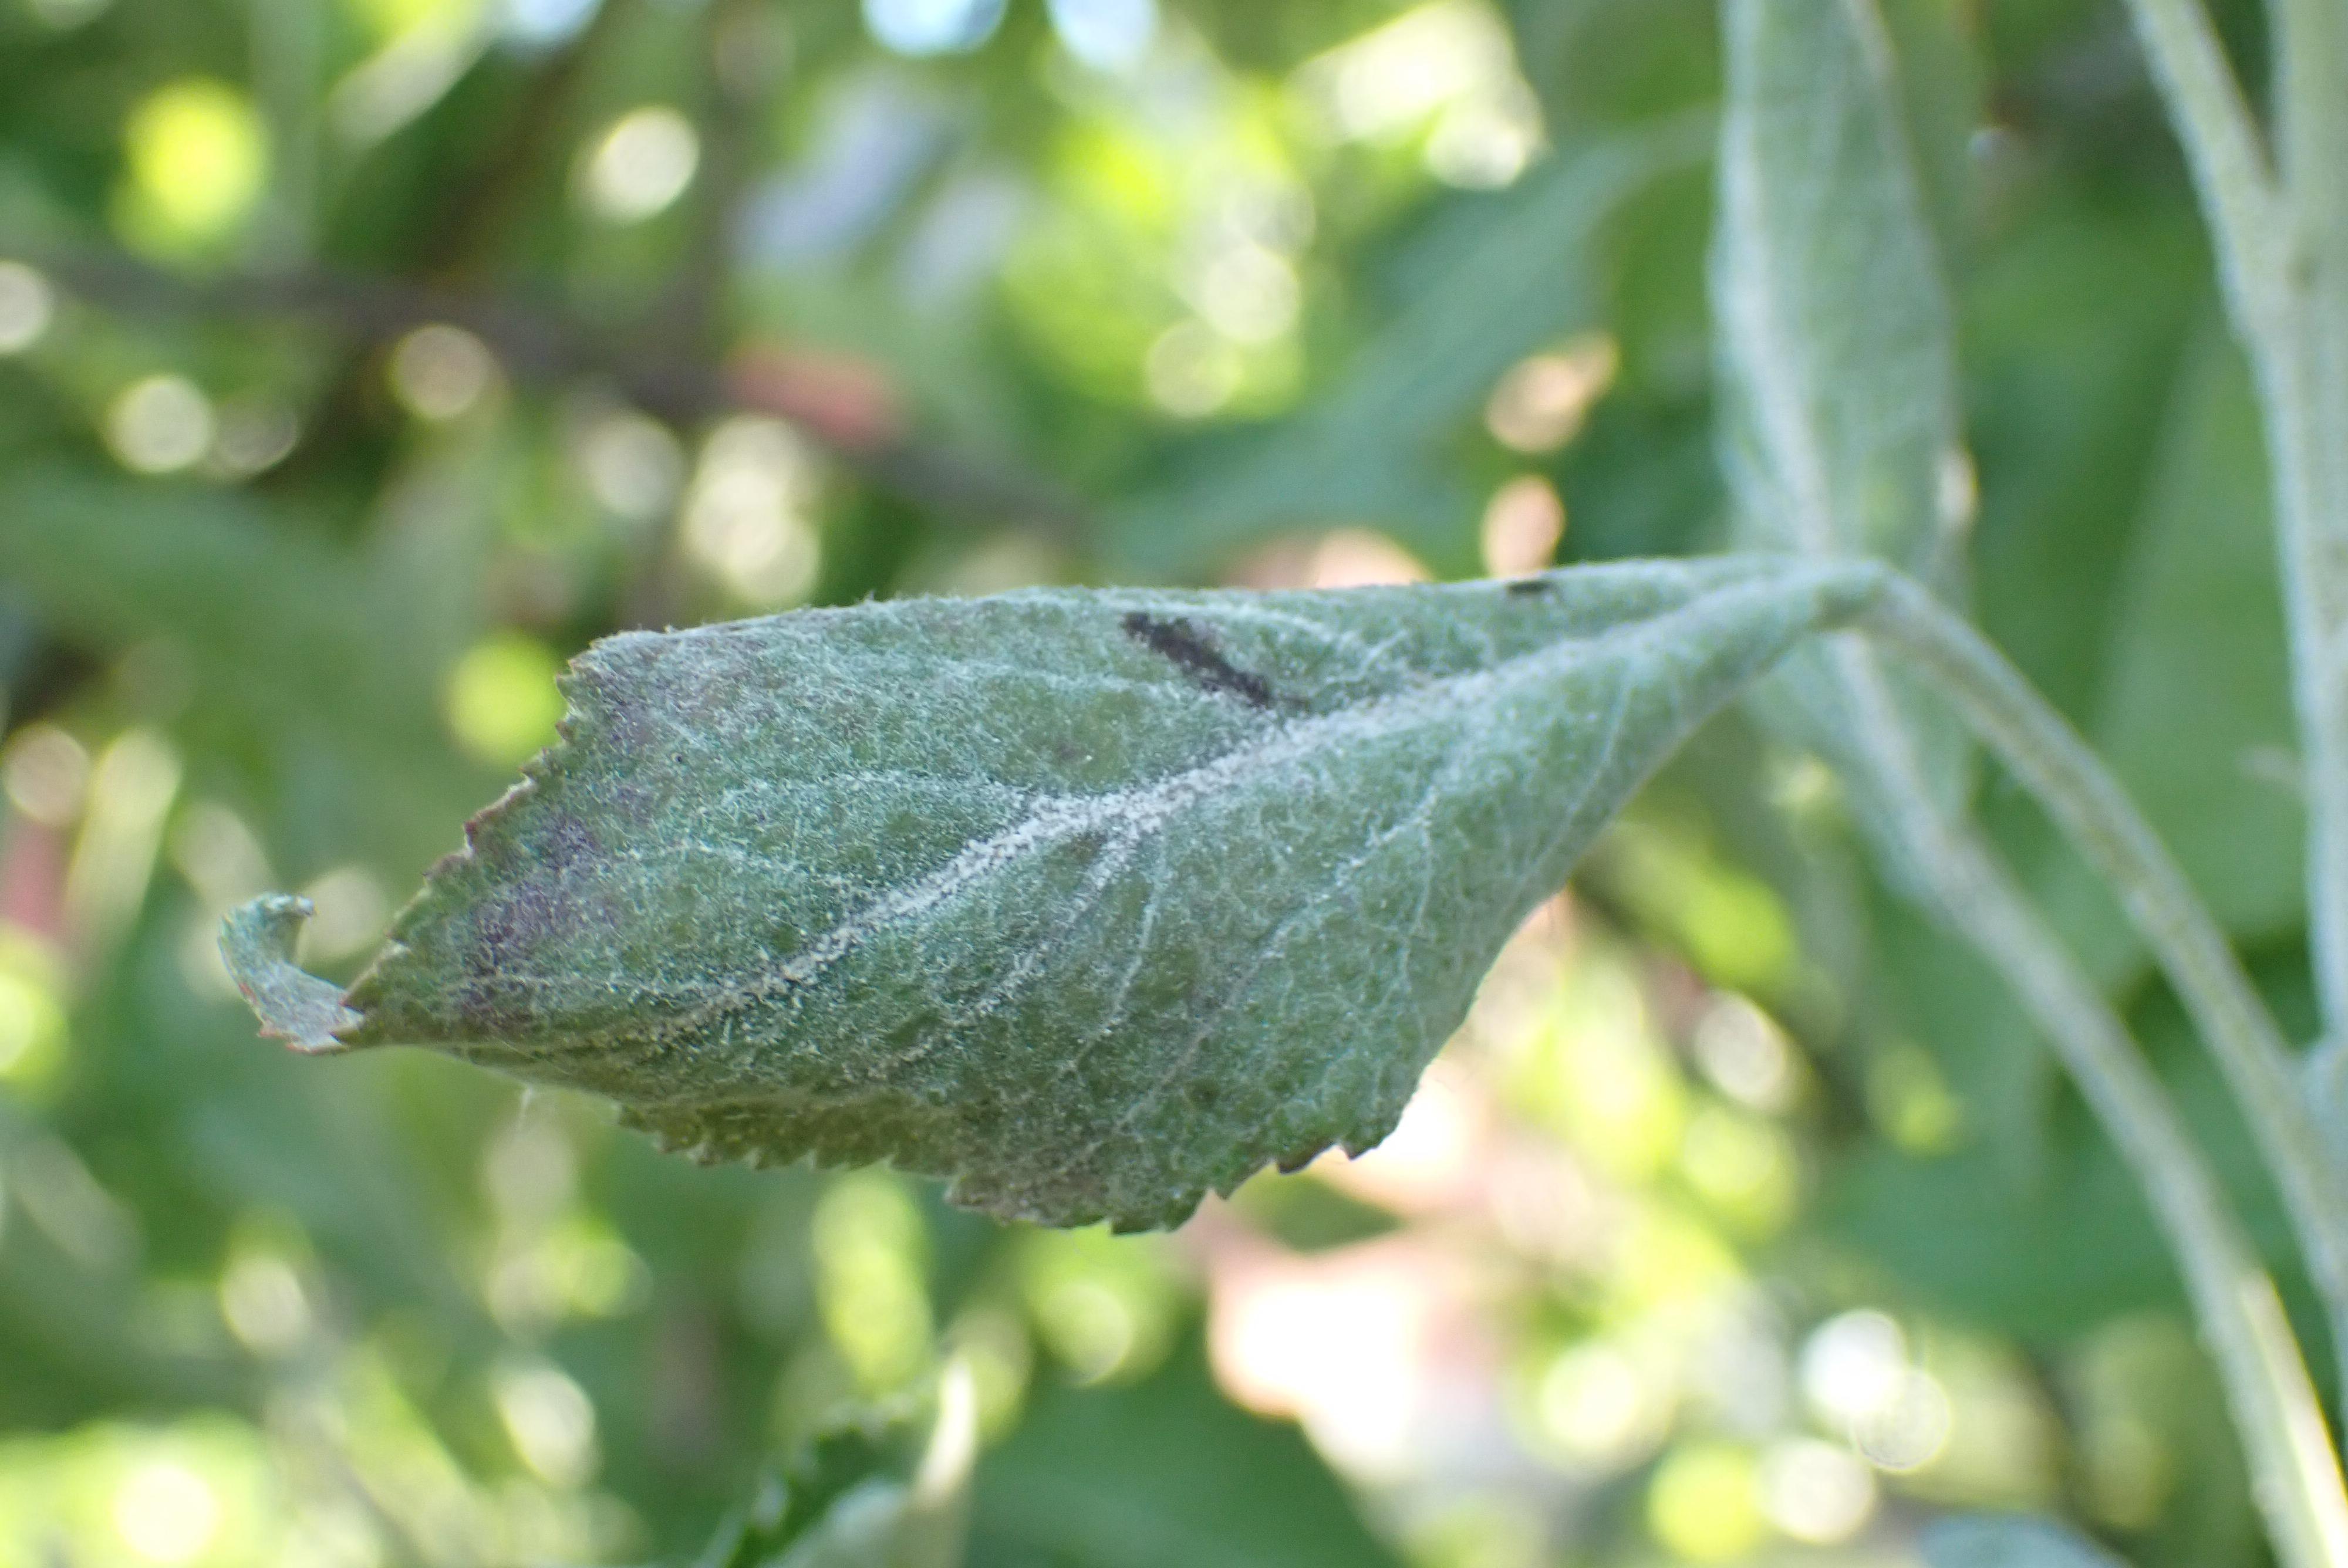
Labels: powdery_mildew